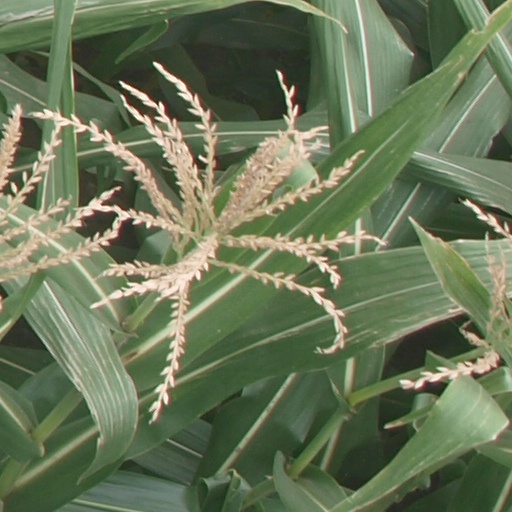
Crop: maize; corn